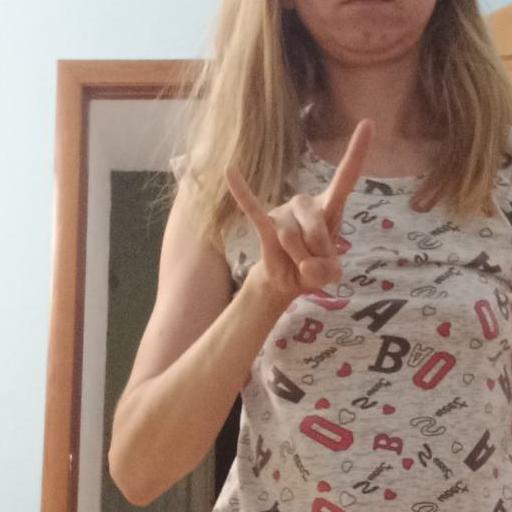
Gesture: rock